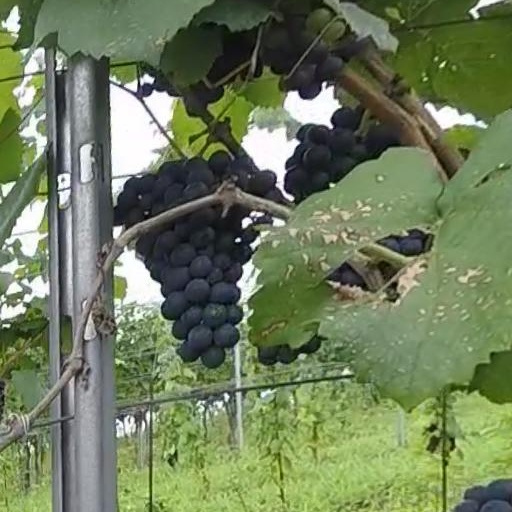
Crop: grape